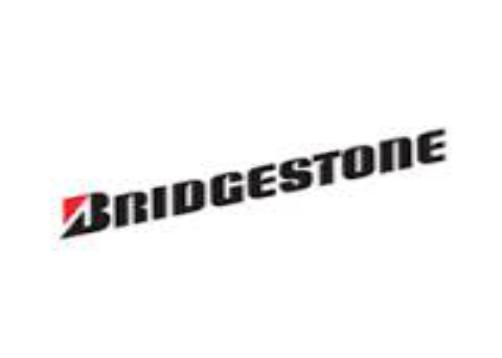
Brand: Bridgestone
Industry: Transportation